Sonalleve MR-HIFU

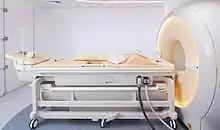
Sonalleve HIFU

Sonalleve MR-HIFU is a medical system developed by Philips Healthcare for the treatment of uterine fibroids without surgery. The system uses non-invasive high-intensity focused ultrasound (HIFU) guided by magnetic resonance (MR), hence the acronym MR-HIFU. The procedure involves volumetric heating of fibroids with real-time feedback. In June 2017, Philips and Profound Medical announced an agreement to transfer Philips' MR-HIFU business, which includes the Sonalleve system, to Profound Medical.